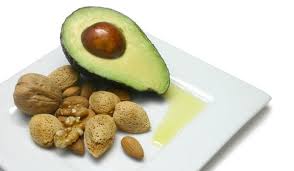
Label: Avocado